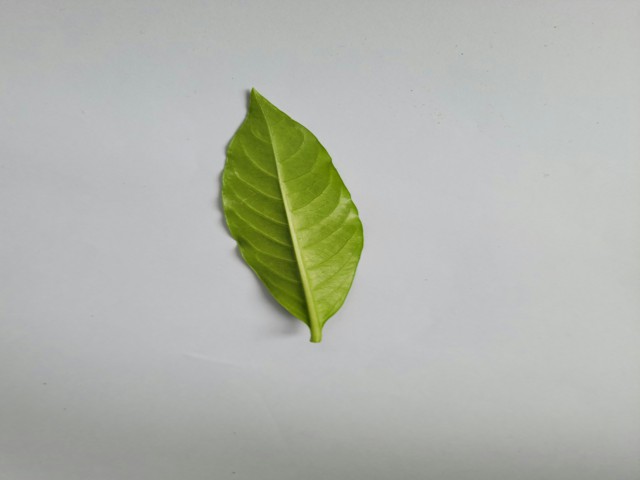
Plant: sarpagandha